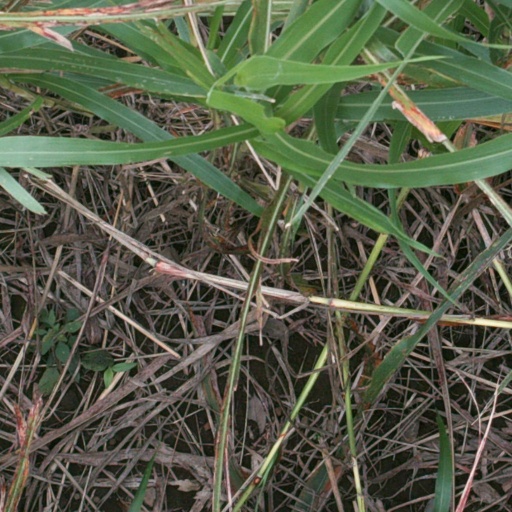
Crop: sorghum